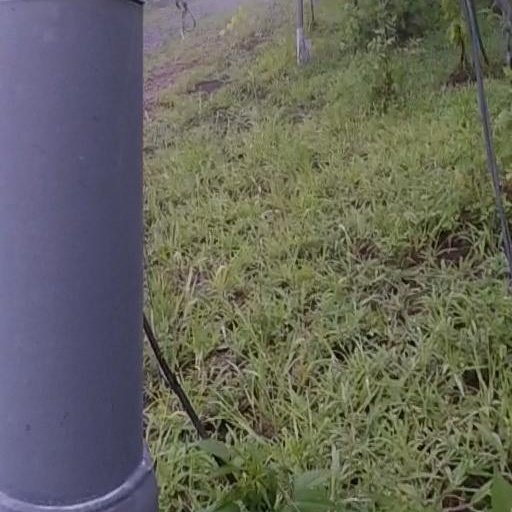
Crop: grape